TUTL Records

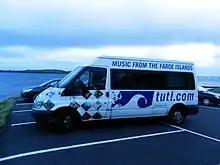
The Tutl bus in Sumba, Faroe Islands in 2013, transporting instruments for a jazz concert.

"Tutl" is Faroese for "whisper, susurration"; overseas, it is probably the best-known representative and distributor of Faroese music. For instance, all entries of Faroese artists in the "World Music" guide (published by The Rough Guide) are released by "the main Faroese record company, Tutl."